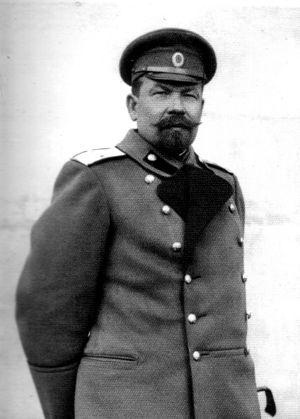
La cinquième armée est une unité de l'armée impériale russe engagée sur le front de l'Est pendant la Première Guerre mondiale.